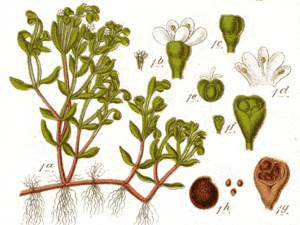
Stor vandarve
Stor vandarve er en 5-15 cm høj urt, der danner pudeformede bevoksninger i f.eks. bække.